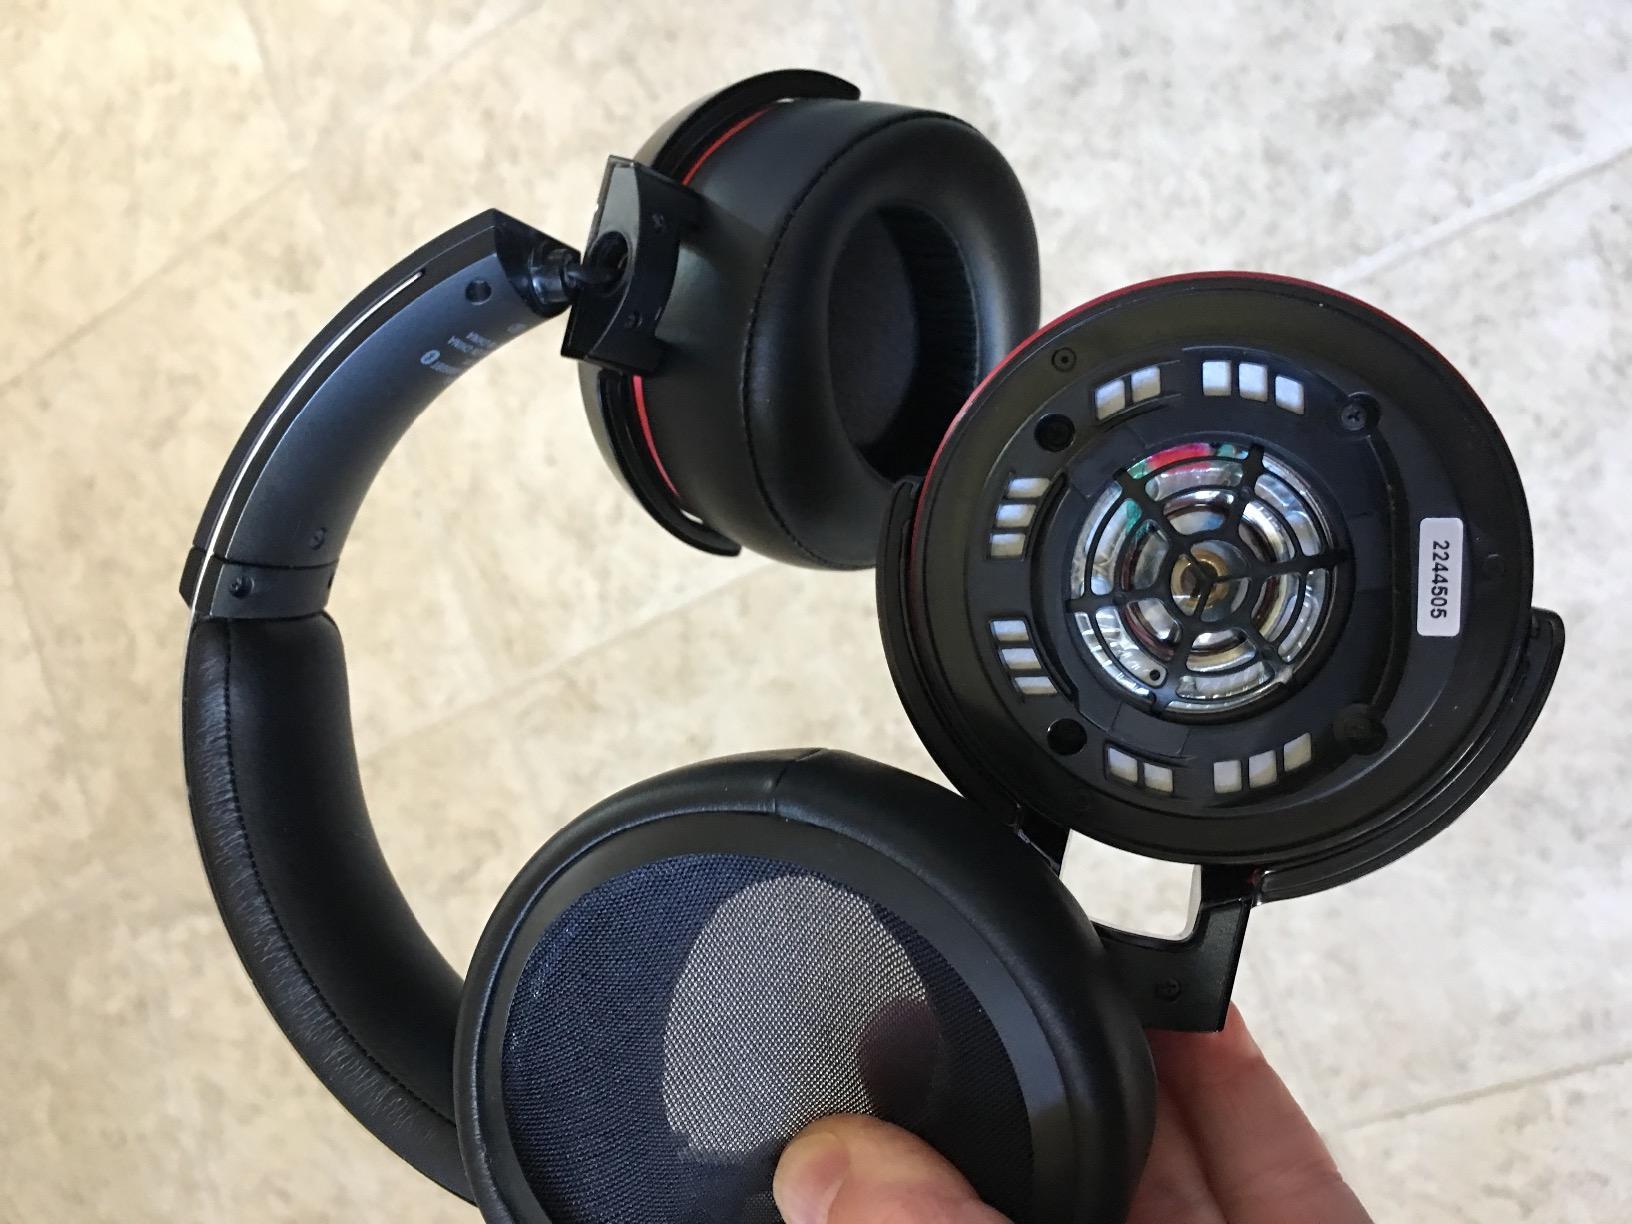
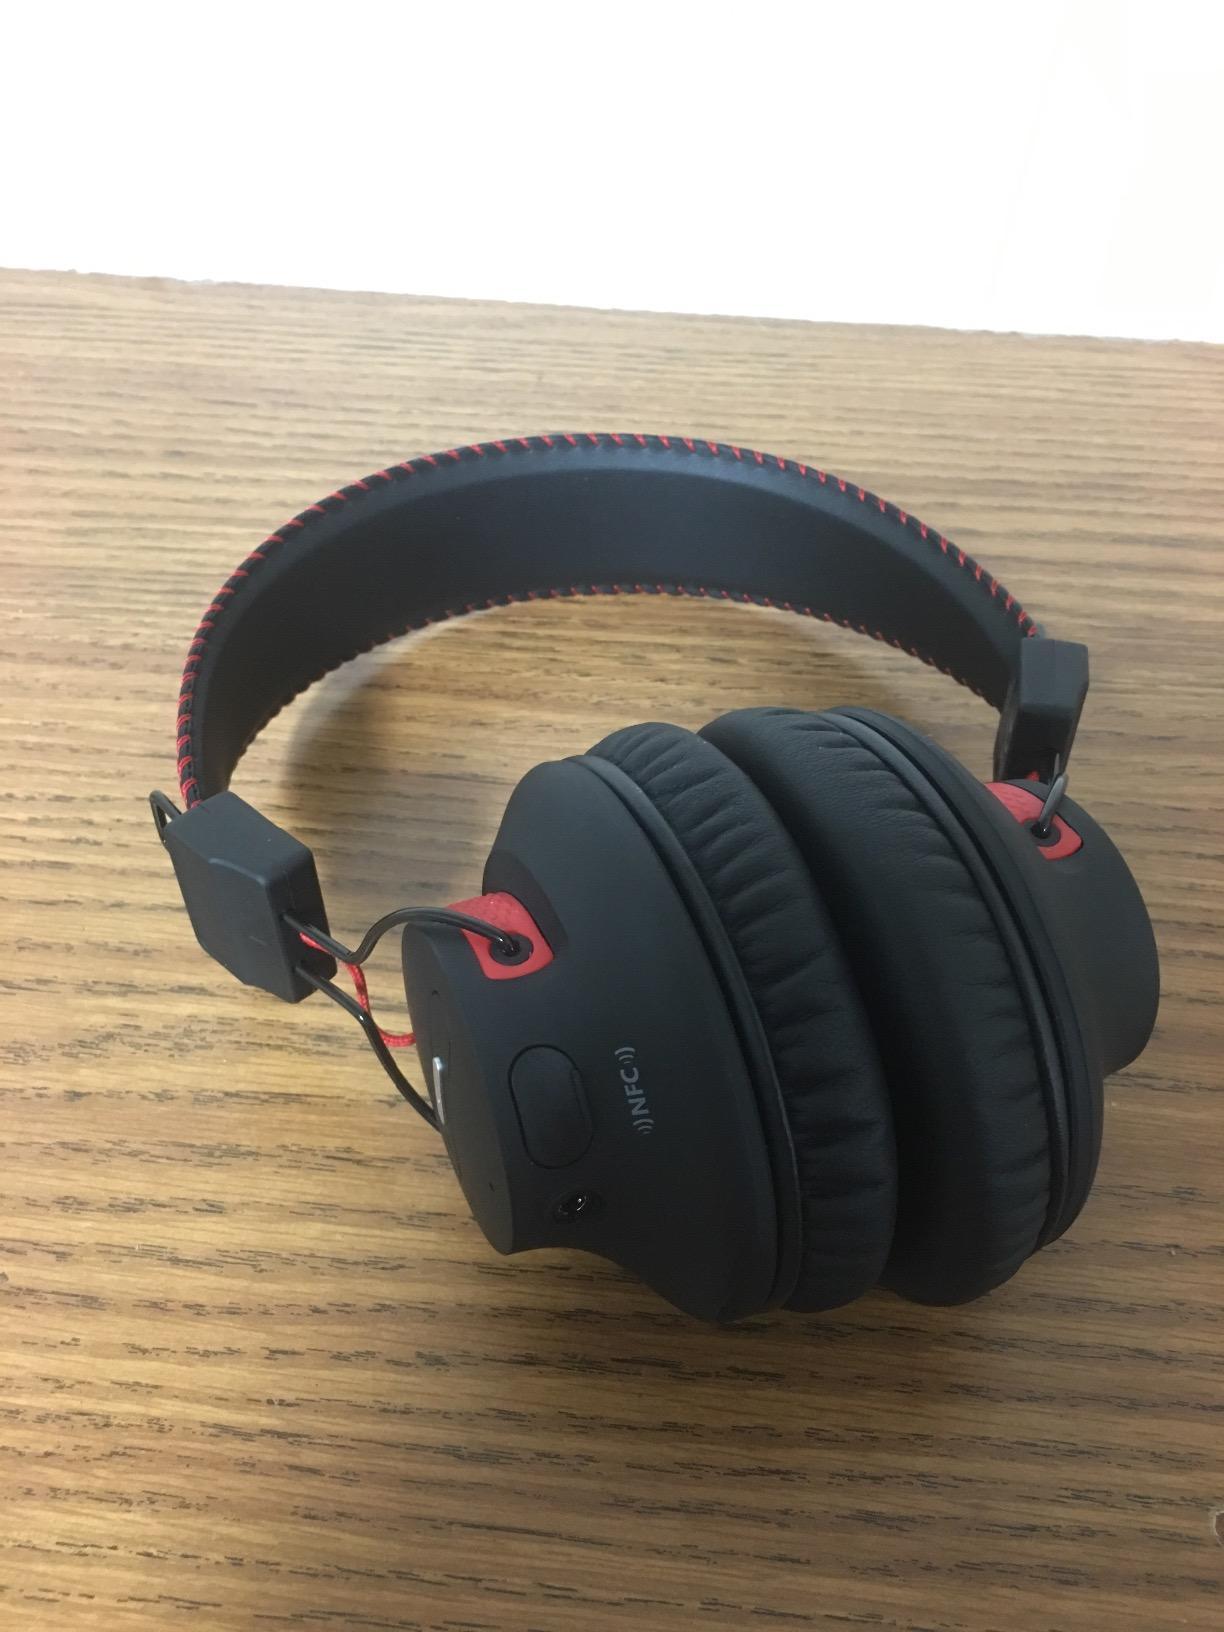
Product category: headphones
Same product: no